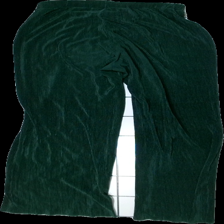
View: back
Type: Trousers
Category: Ladies
Brand: Bikbok
Colors: Green
Material: 100% Poly
Cut: Loose
Size: L
Season: All
Holes: Minor
Price range: <50
Recommended usage: Recycle